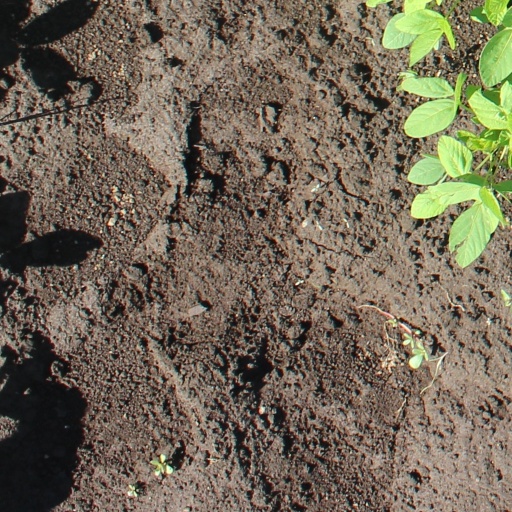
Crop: soybean